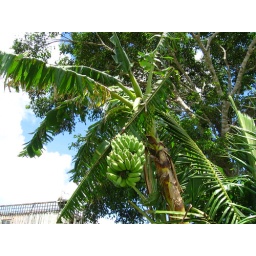
We were sitting under this banana tree when we were having our picnic.